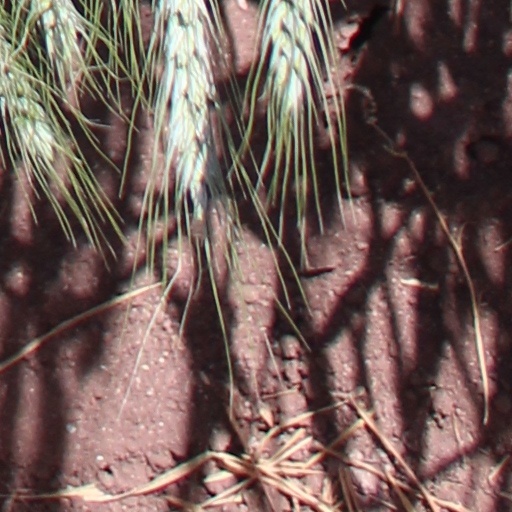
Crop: wheat